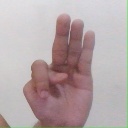
अक्षर: भ